History of Lae

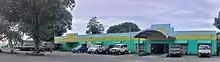
Old RSL building overlooking Huon Gulf.

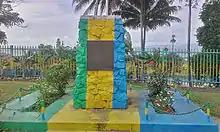
Monument at the old RSL building. Site marks the location when on 16 September 1943 Kenneth Eather from 25th Brigade raised the Australian flag following the defeat of the Japanese.

In 1971, the Australian Colonial Administration established the first properly constituted Local Government of Lae town and in 1972, Lae was proclaimed a city.